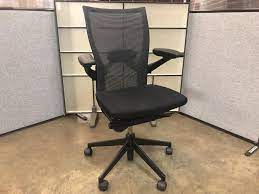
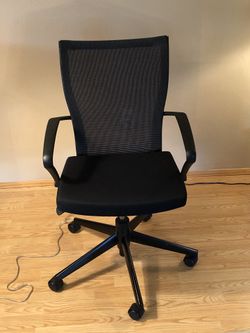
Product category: items_chair
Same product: yes